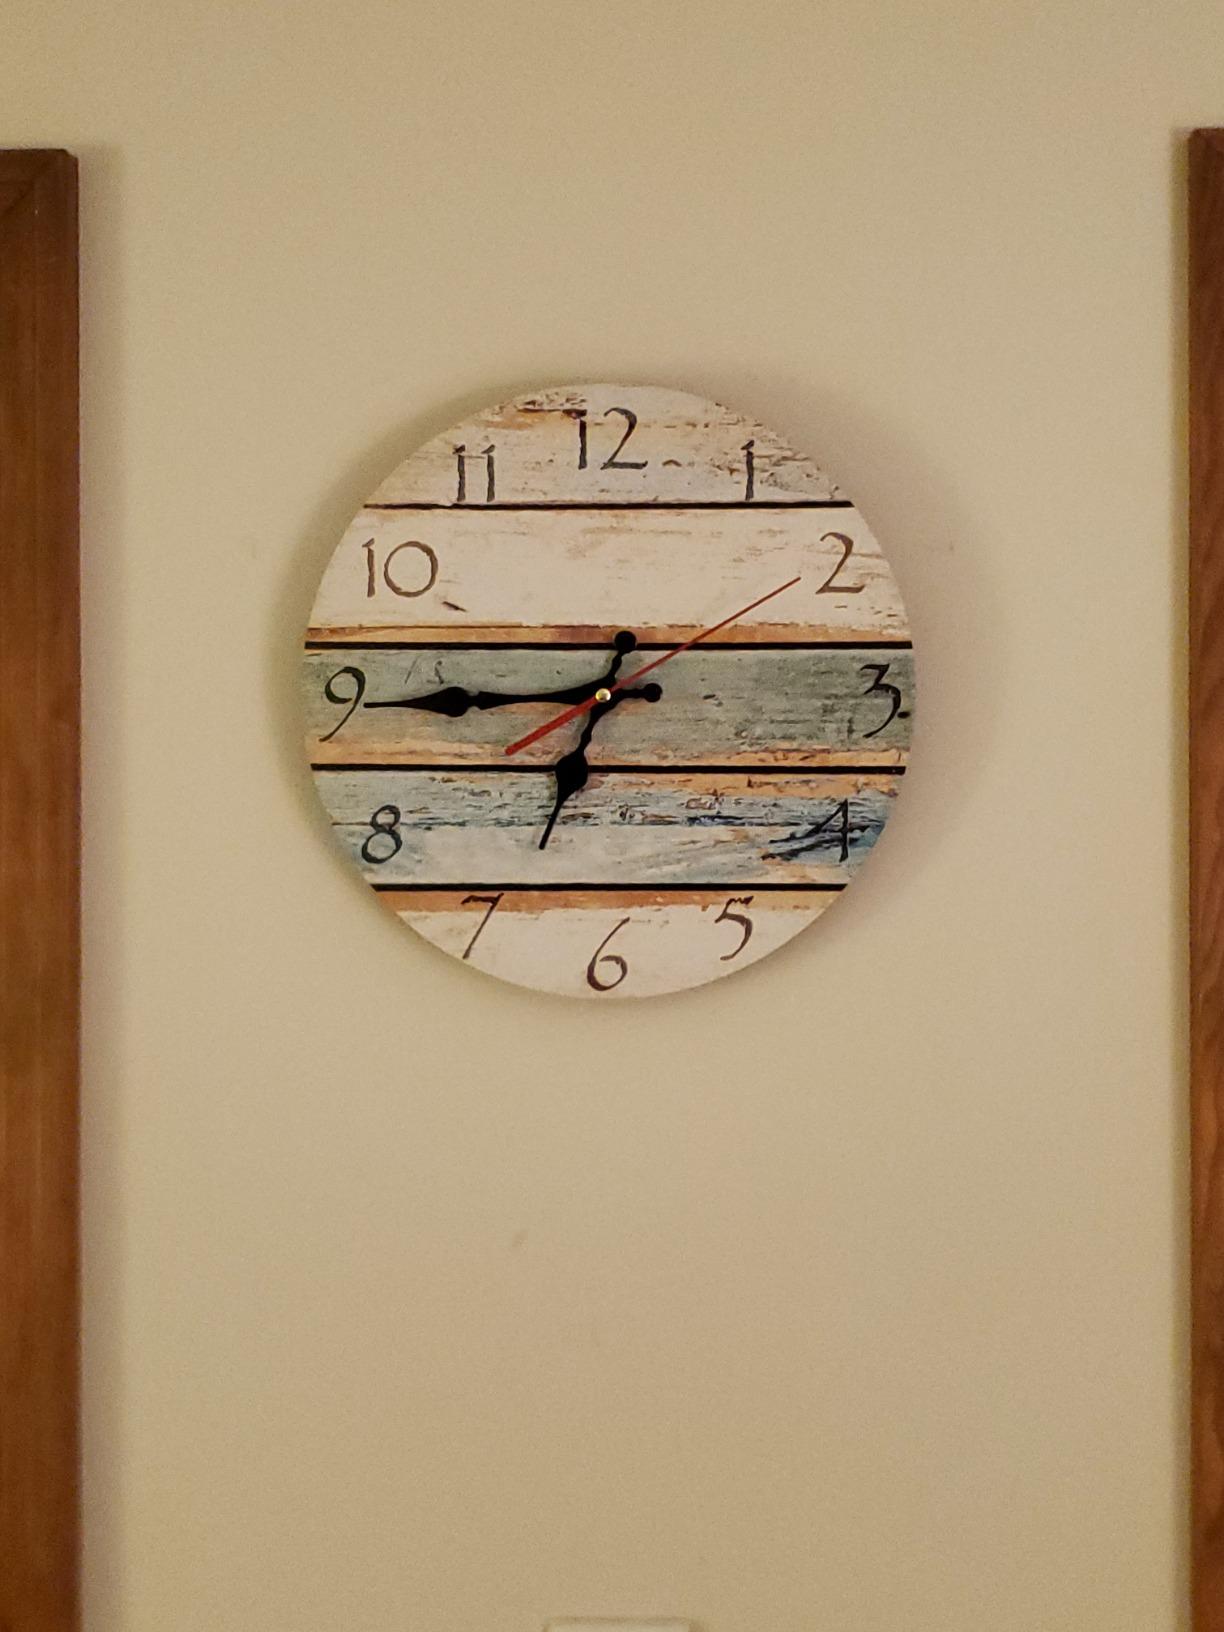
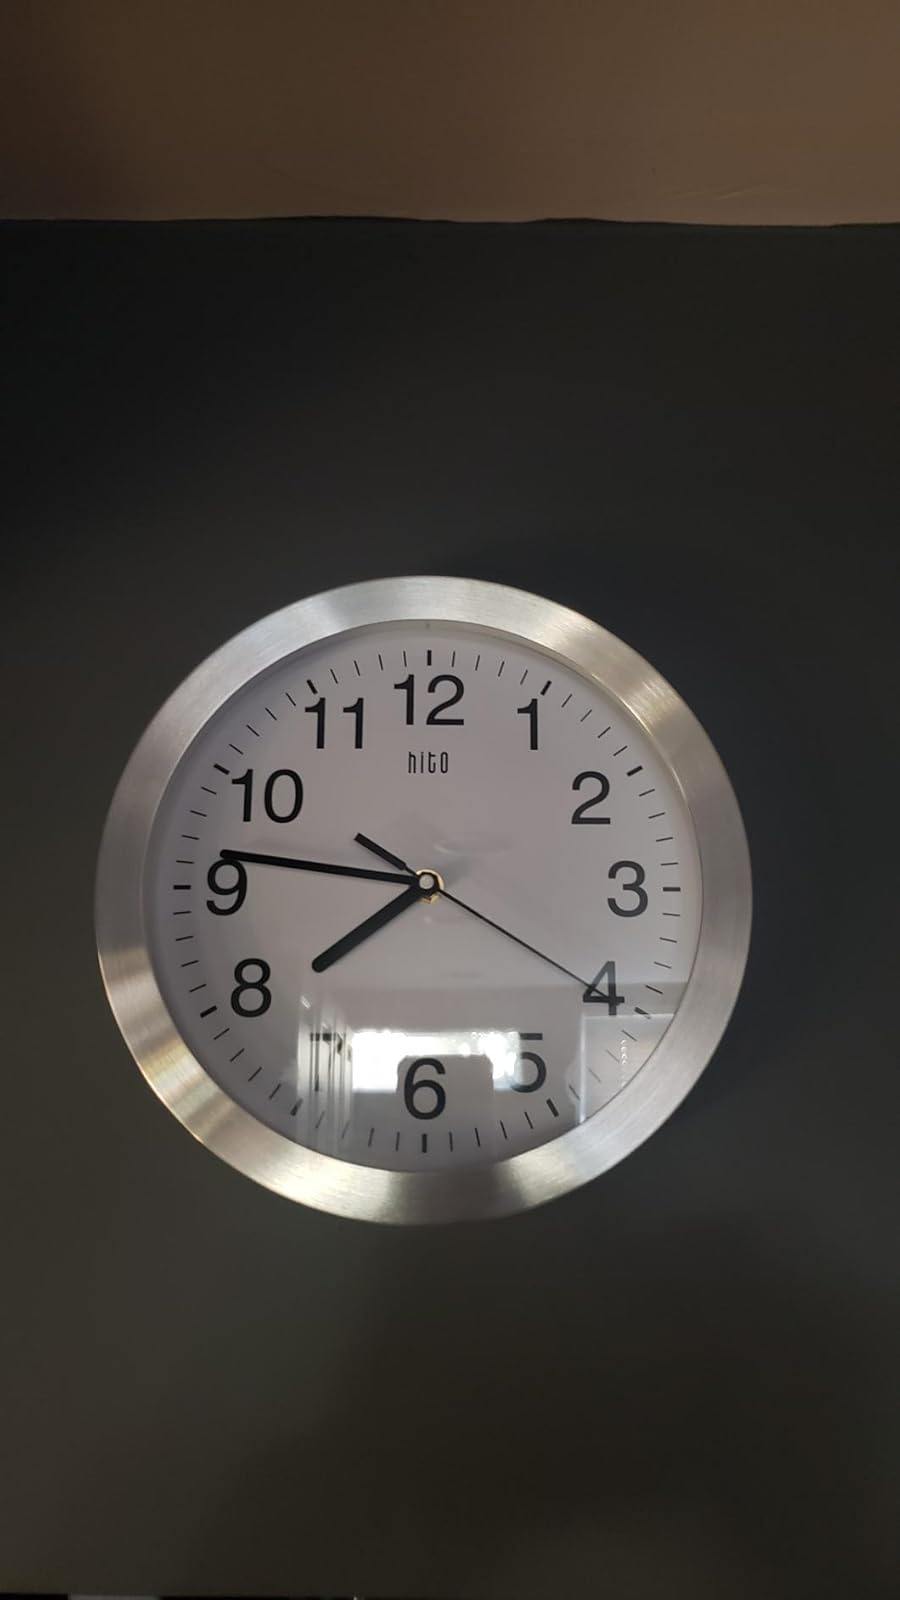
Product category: clock
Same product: no